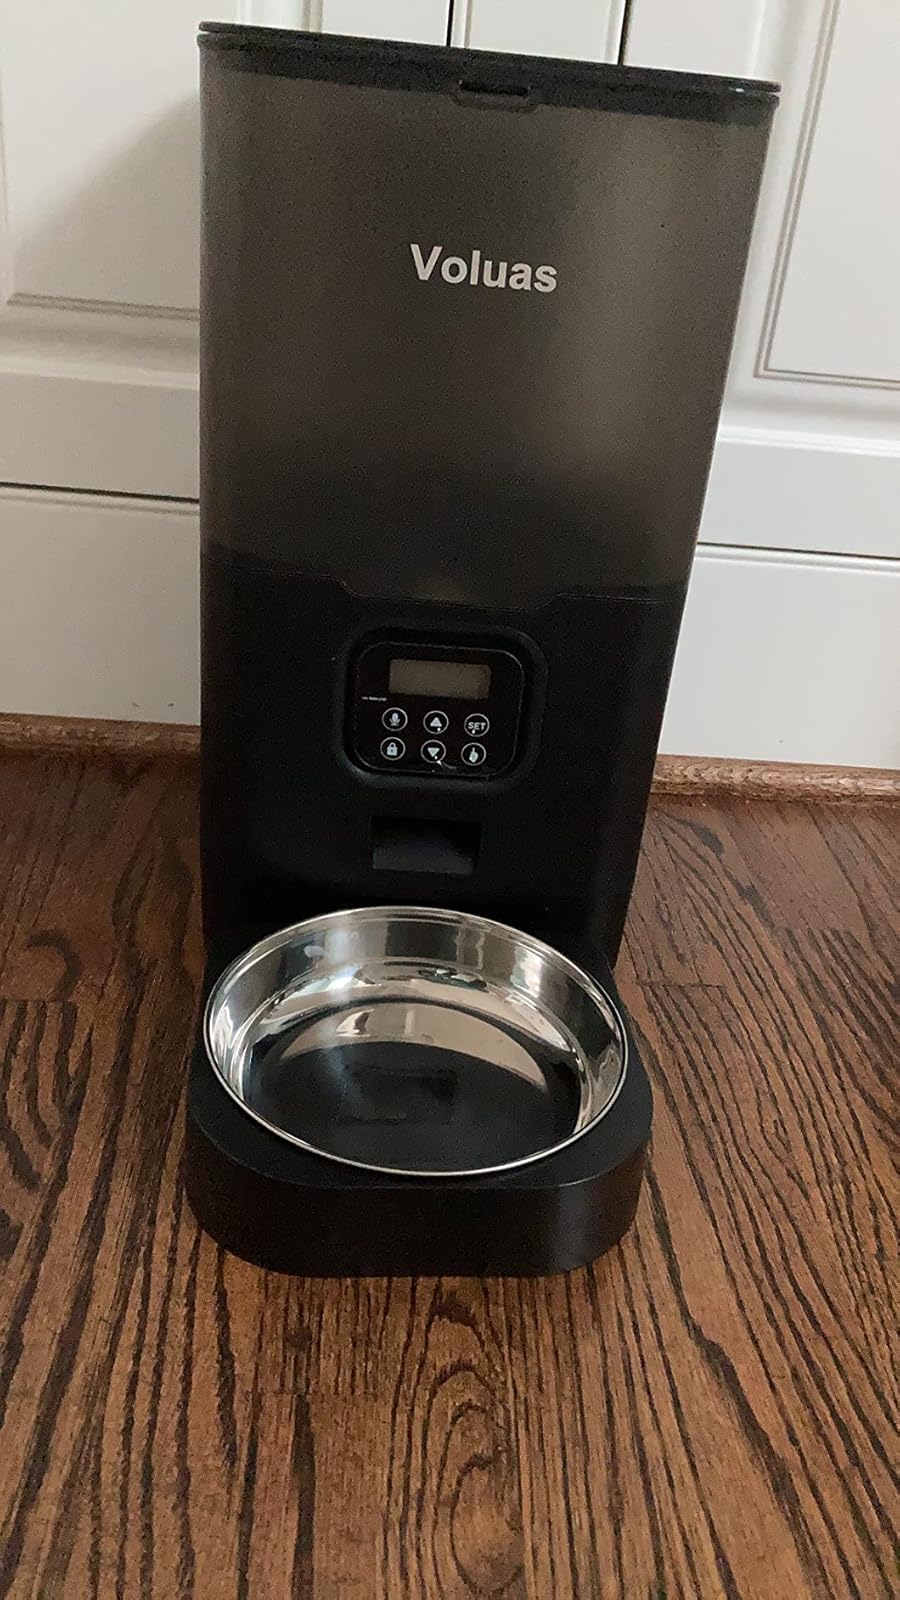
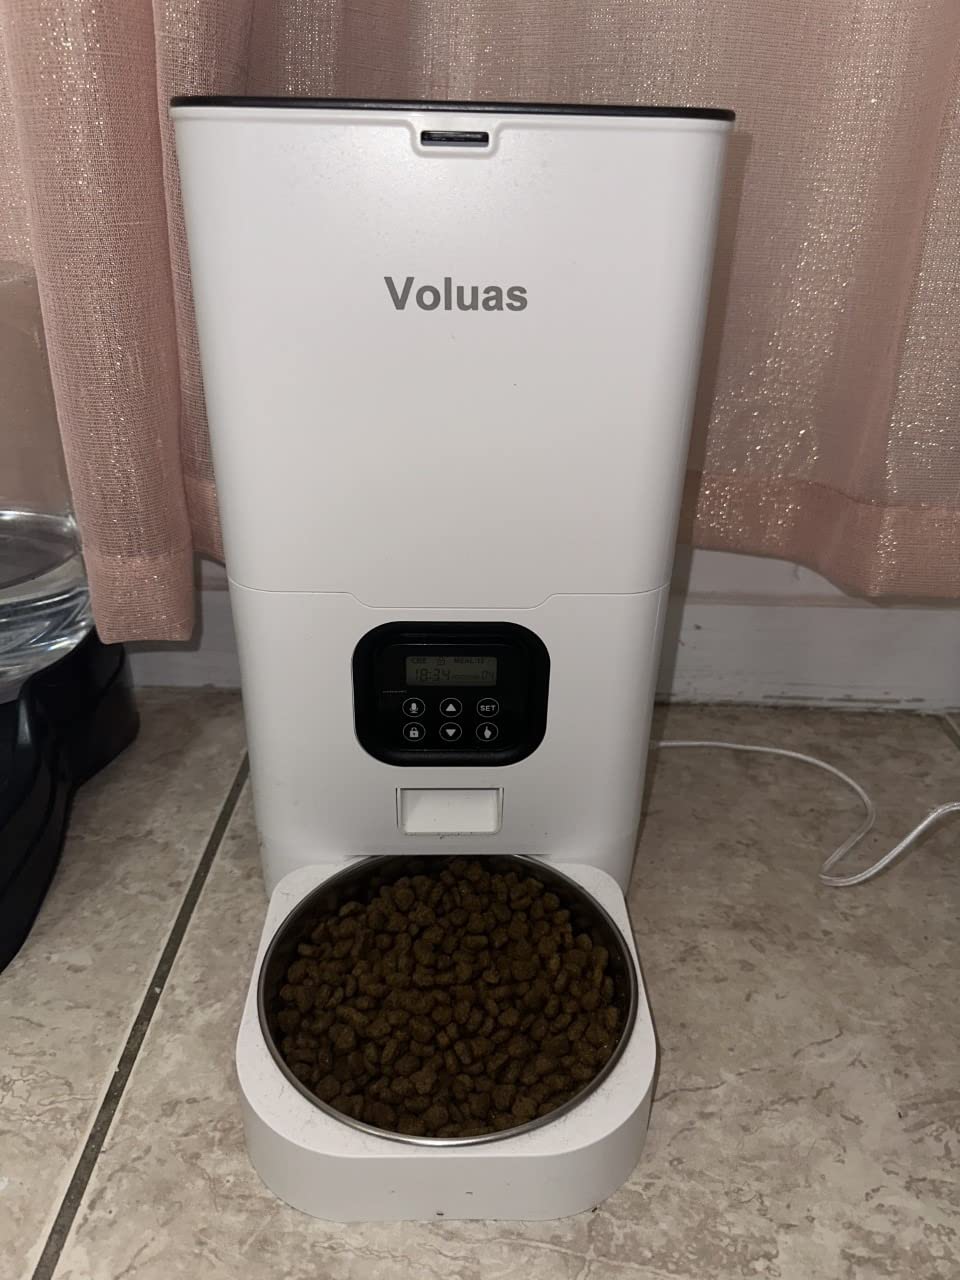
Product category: items_feeder
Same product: no